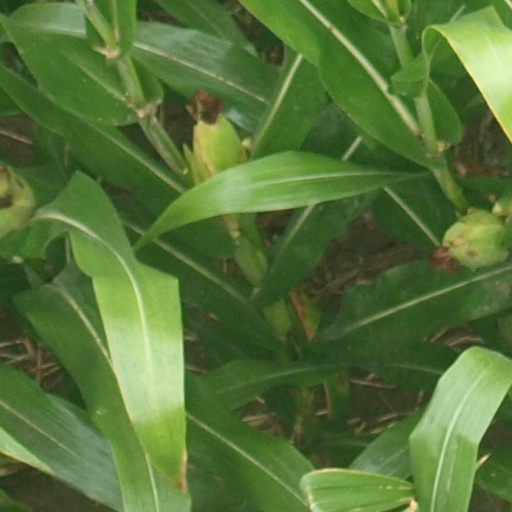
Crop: maize; corn